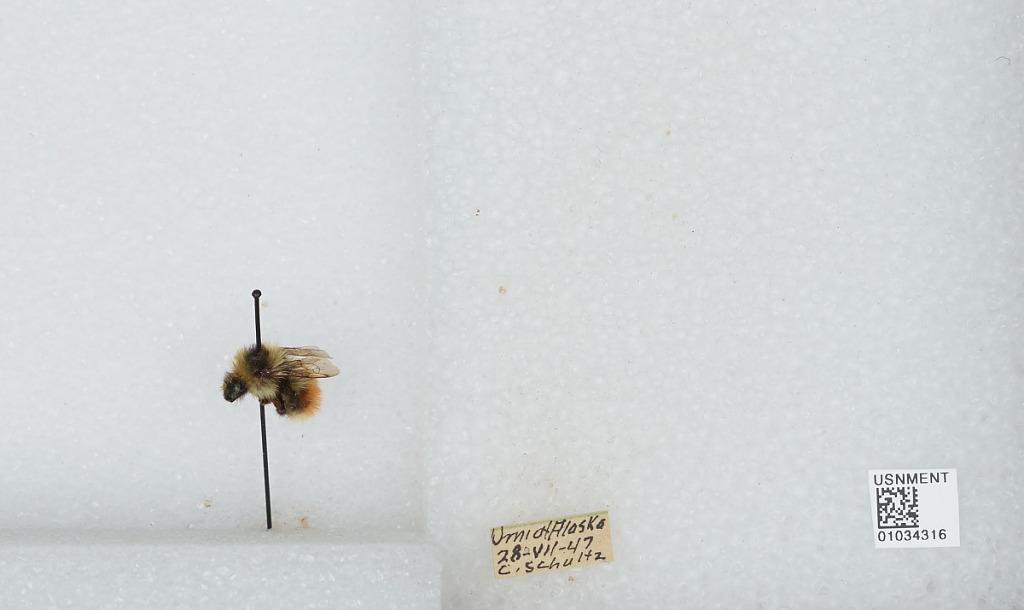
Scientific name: Bombus (Pyrobombus) sylvicola Kirby
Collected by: C. Schultz
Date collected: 1947-7-28
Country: United States
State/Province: Alaska
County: North Slope
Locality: Umiat
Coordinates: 69.3669, -152.144